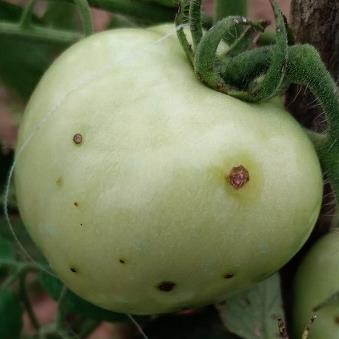
Crop: Tomato
Condition: alternaria-d